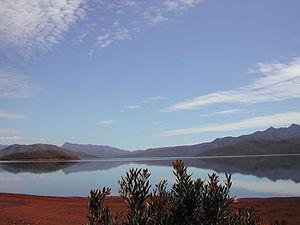
Le lac de Yaté est un lac artificiel d'une superficie de 4 000 ha environ se trouvant à Grande Terre sur le territoire de la commune de Yaté. Il s'agit de la plus importante étendue d'eau douce de Nouvelle-Calédonie.